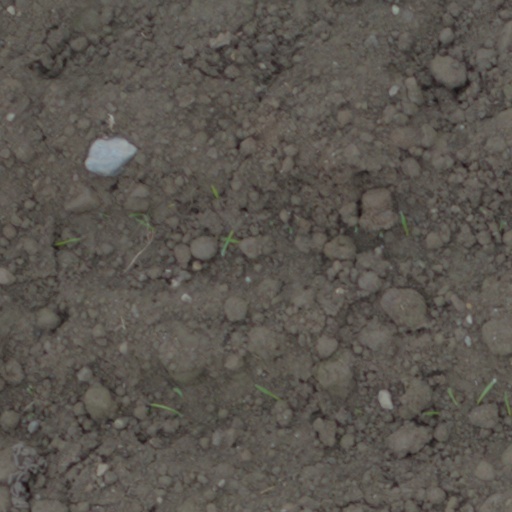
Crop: wheat